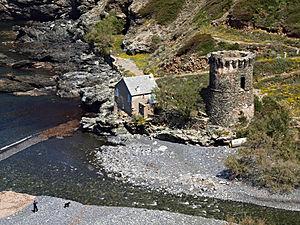
La rivière d'Olmeta est un petit fleuve côtier français du département Haute-Corse, en région Corse, qui se jette dans la Mer Méditerranée.
La tour de Negro est une tour génoise située dans la commune d'Olmeta-di-Capocorso, dans le département français de la Haute-Corse.
Olmeta-di-Capocorso est une commune française située dans la circonscription départementale de la Haute-Corse et le territoire de la collectivité de Corse. Elle appartient à l'ancienne piève de Nonza, dans le Cap Corse.
Cette liste recense 83 tours génoises de Corse, soit 36 en Corse-du-Sud et 47 en Haute-Corse. Celles-ci sont présentées dans le sens horaire, en fonction de leur implantation, sur le littoral ou pas, depuis l'extrémité Nord de l'île. N'ont été retenues que les tours portées sur les cartes IGN, y compris celles qui sont aujourd'hui ruinées.